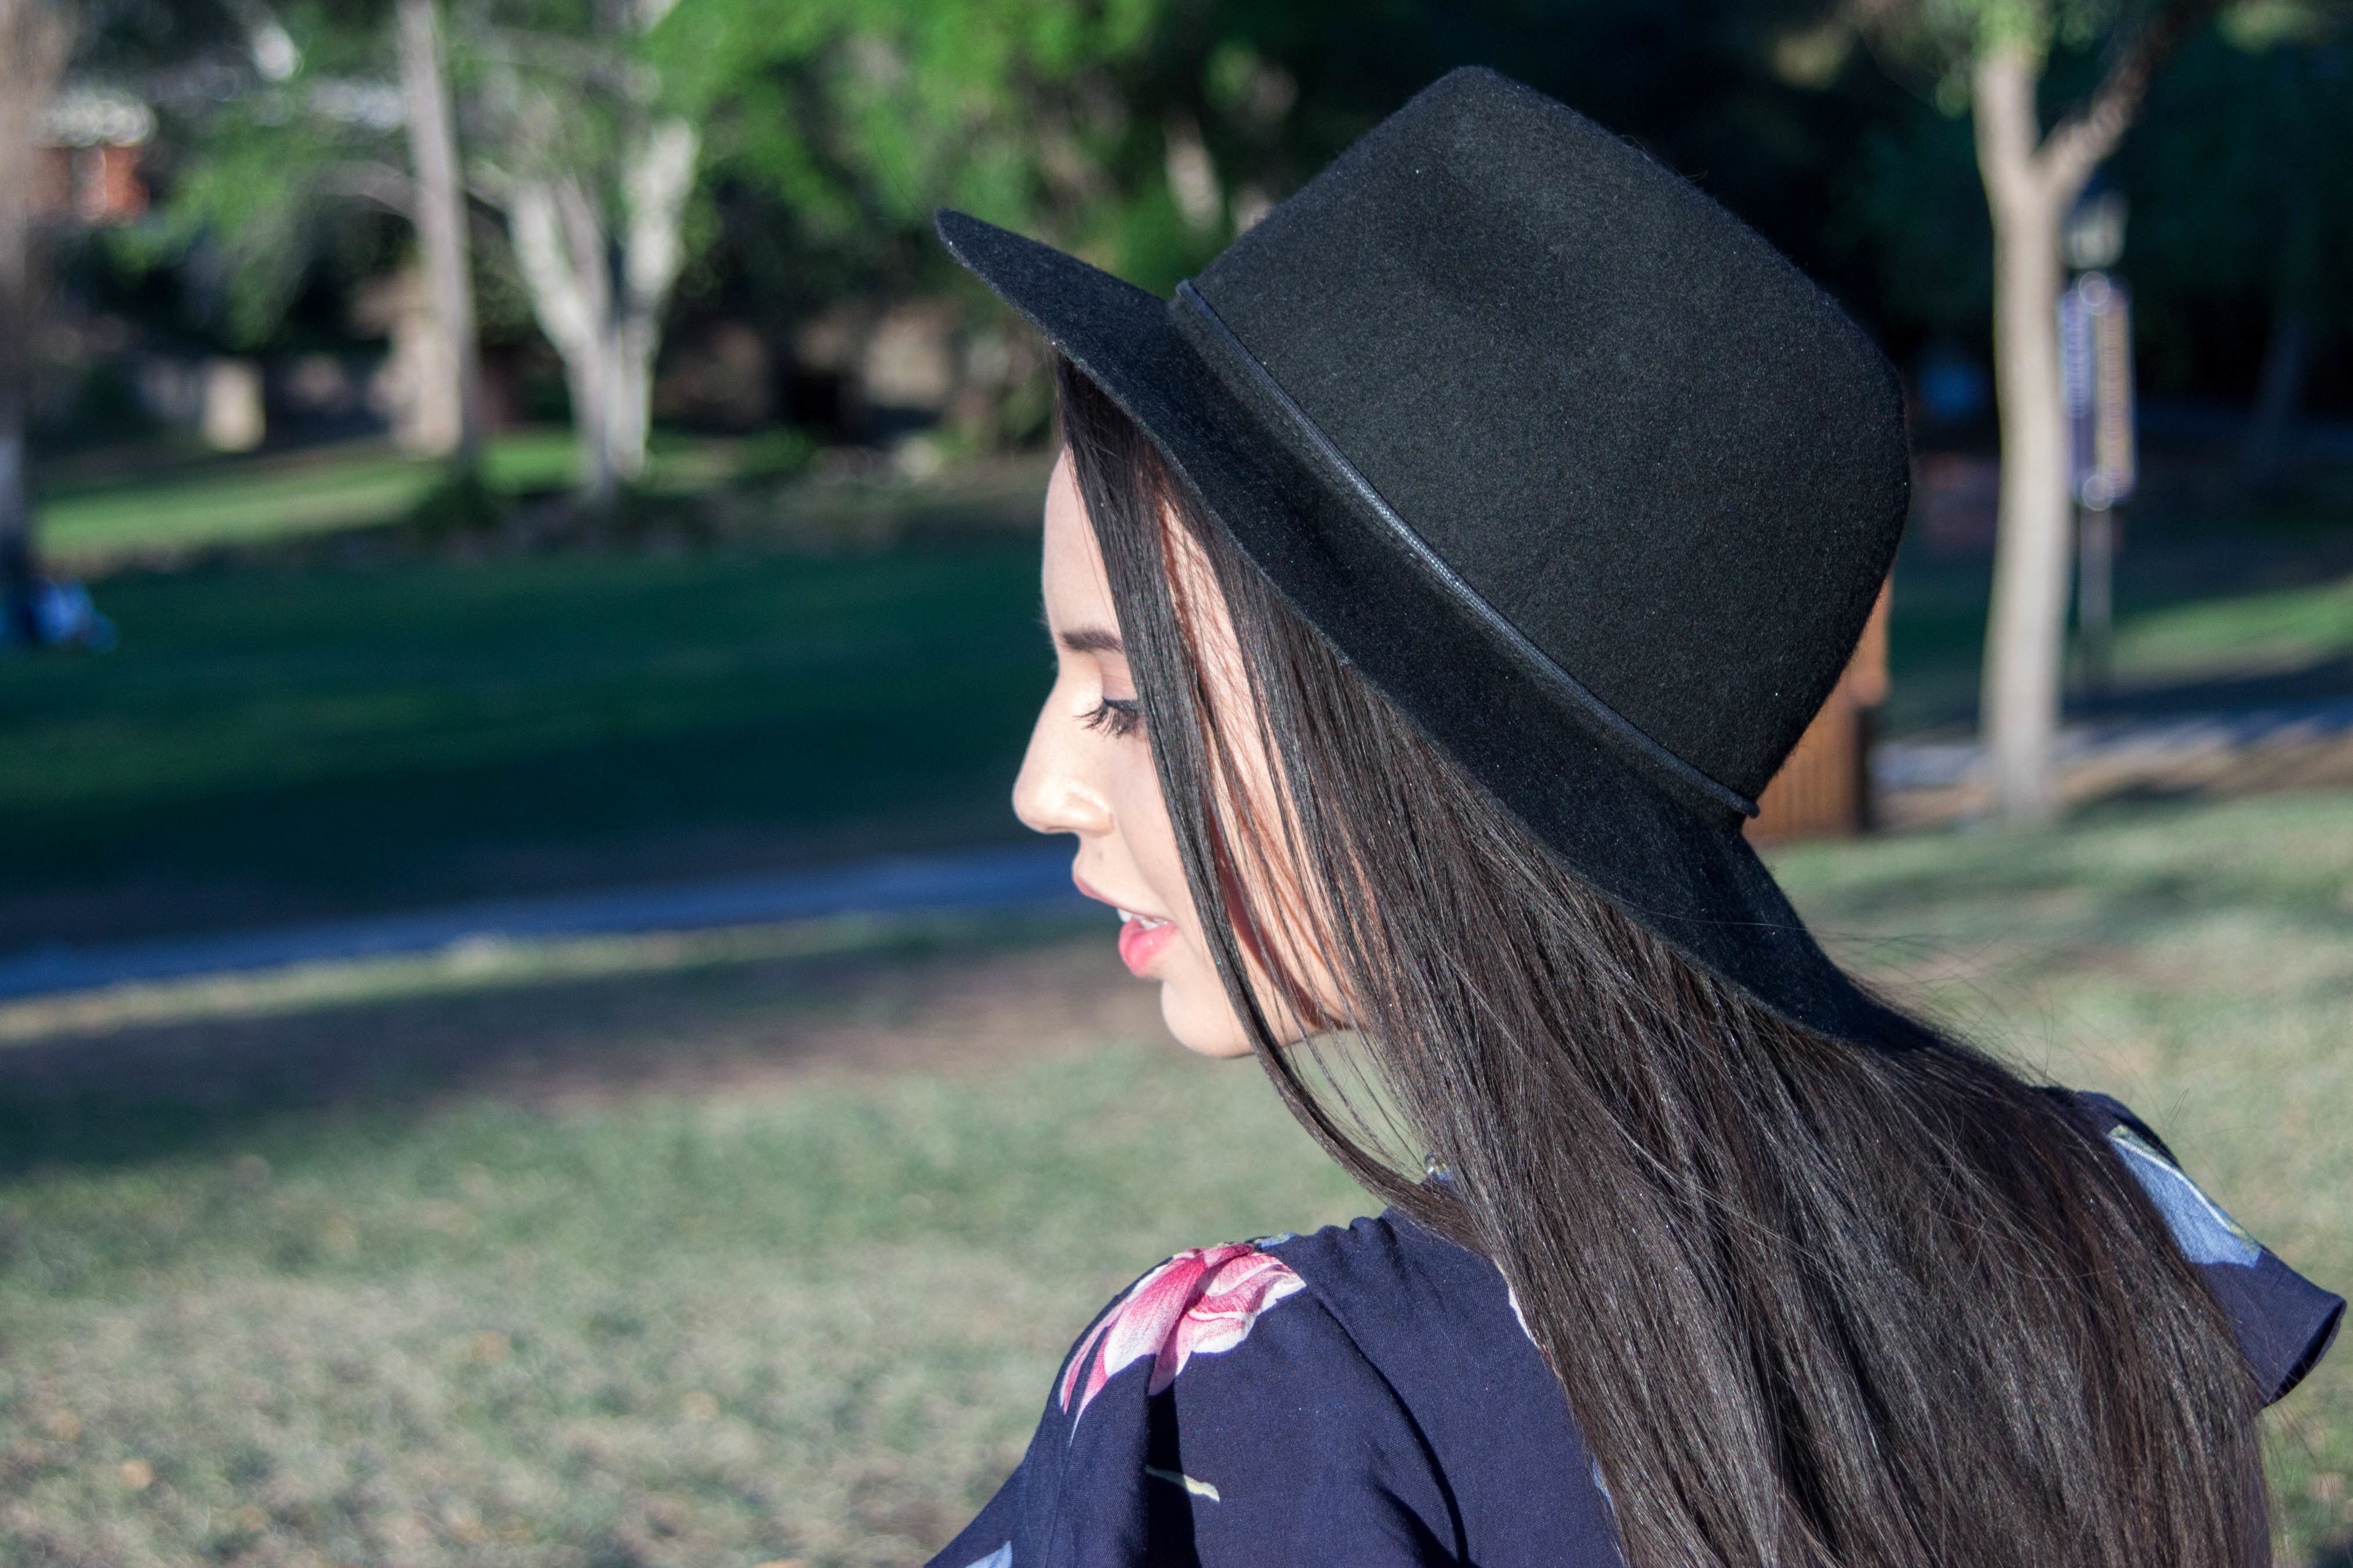
people, spring, green, color, blue, clothing